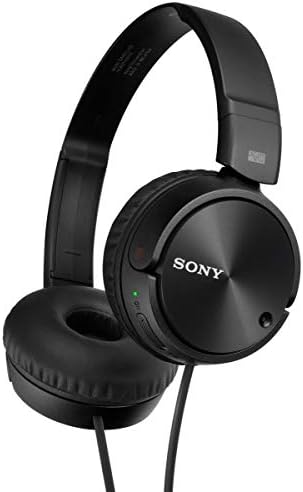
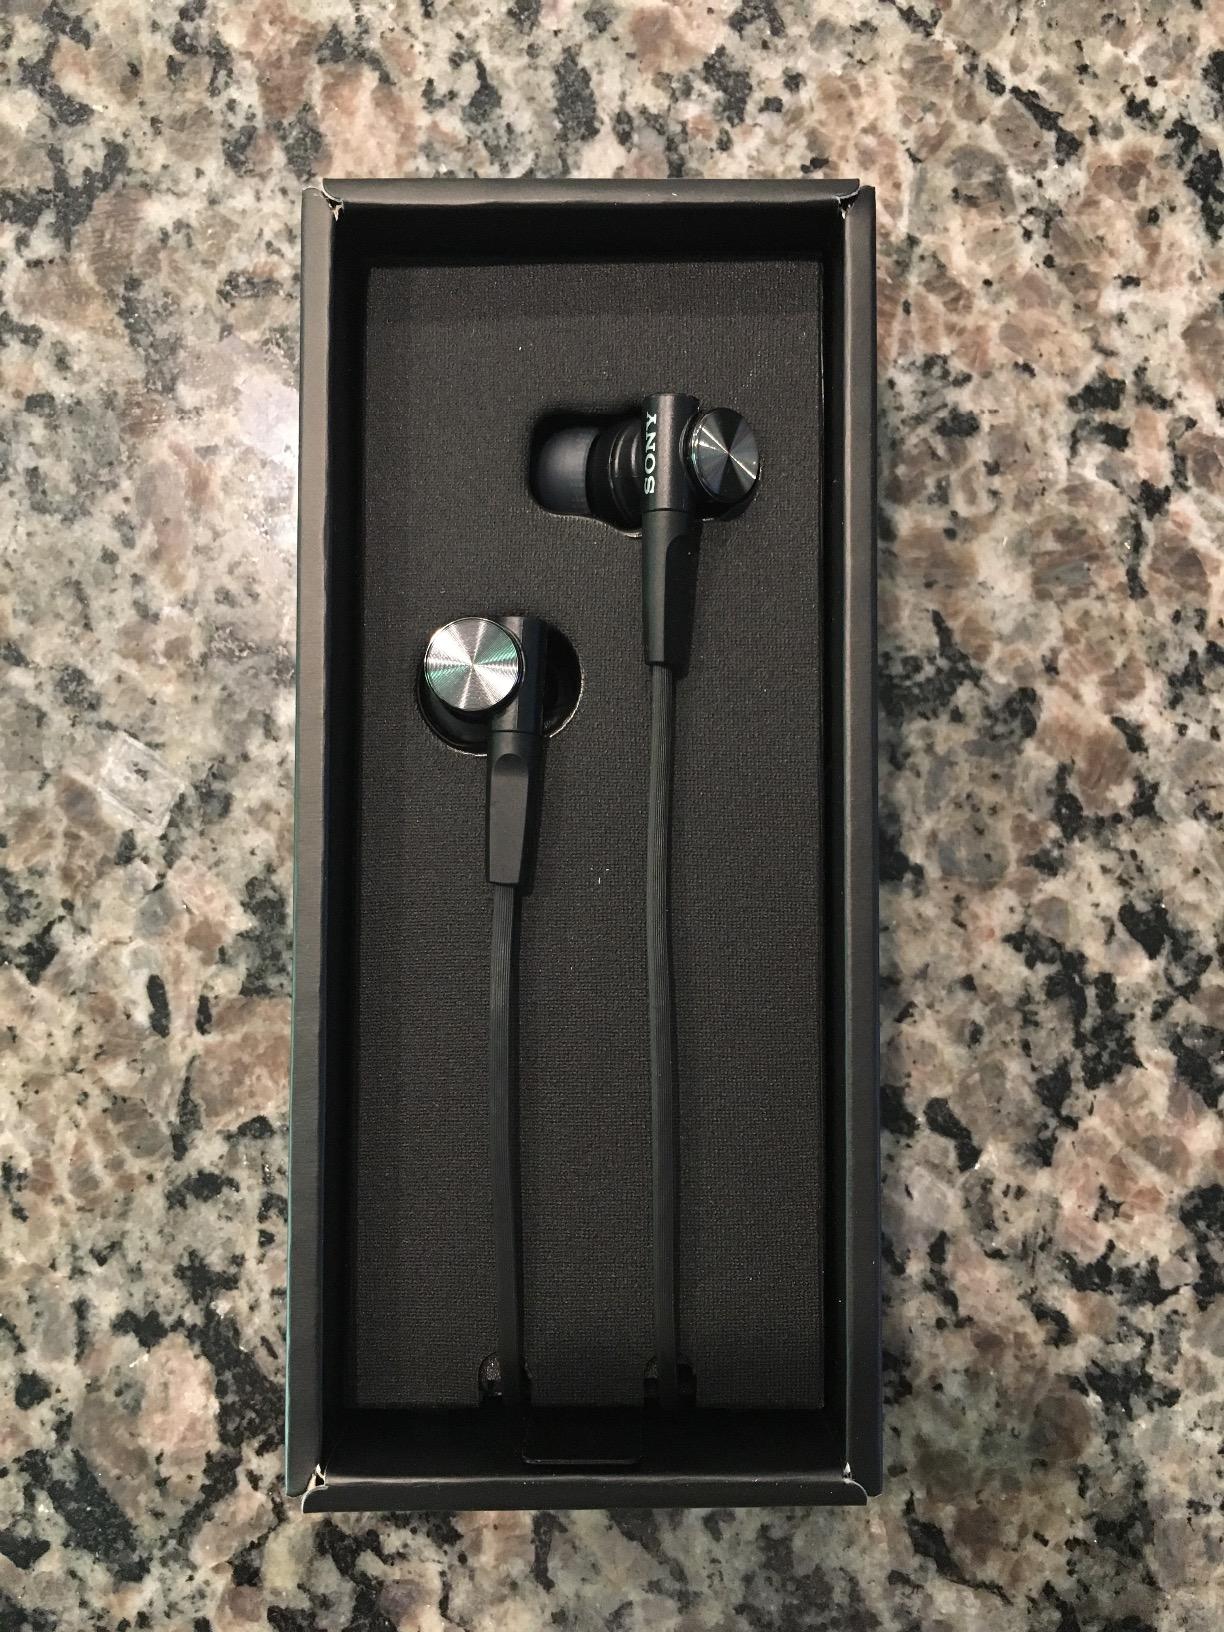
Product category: headphones
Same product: no